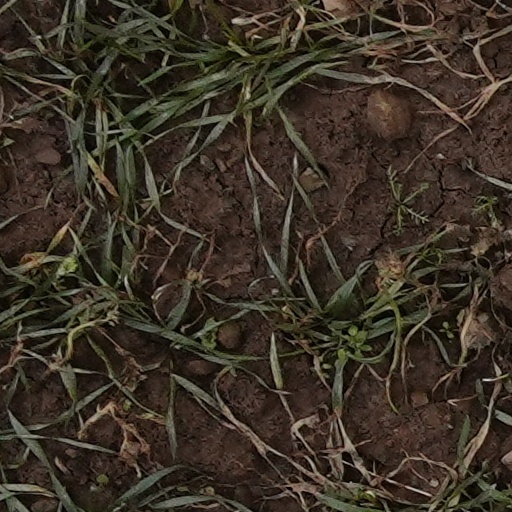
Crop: wheat